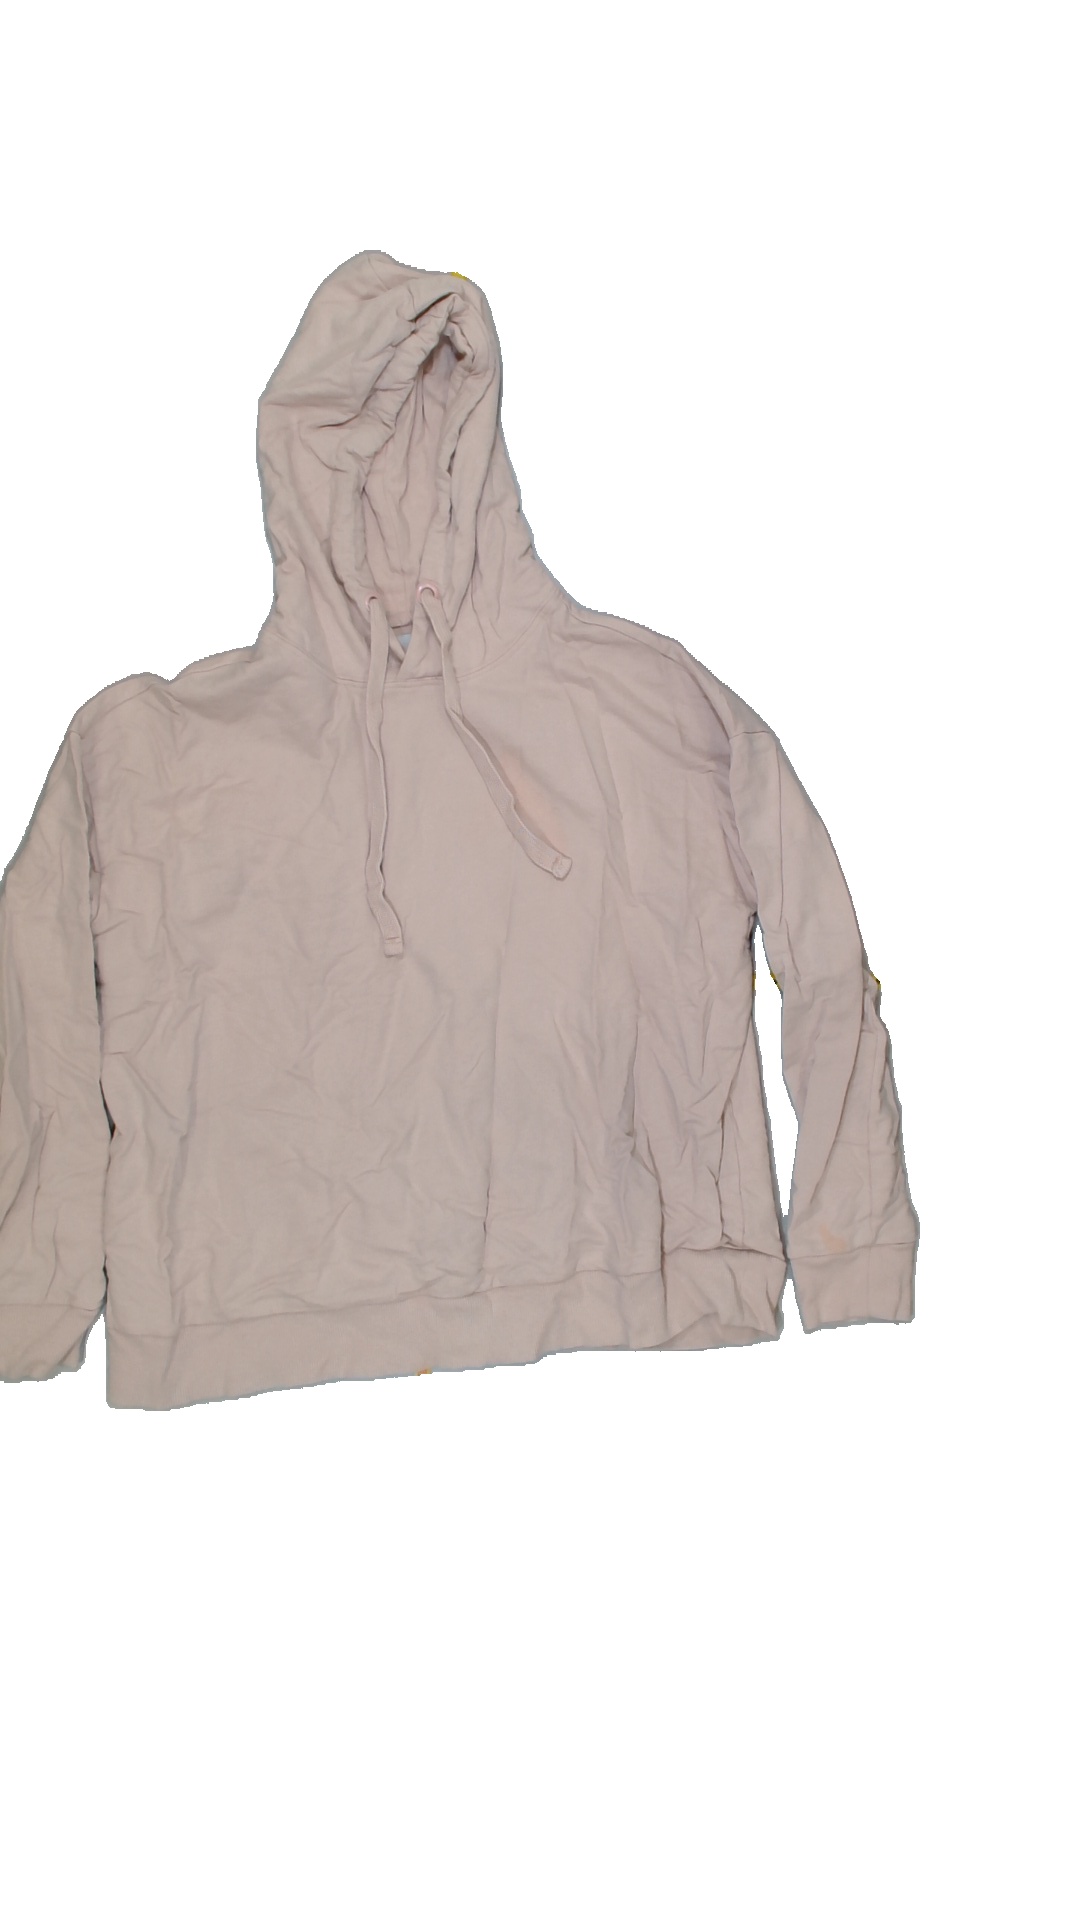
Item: Sweater (Ladies)
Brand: Lager 157
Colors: Pink
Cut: Regular, C-collar
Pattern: Plain
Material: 100%cotton
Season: All
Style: No trend
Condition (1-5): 3
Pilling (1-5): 3
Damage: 0
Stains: Yes
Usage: Export
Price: <50